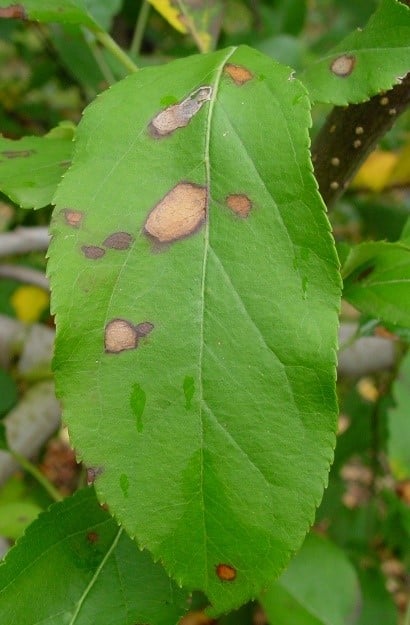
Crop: apple
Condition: mosaic_virus